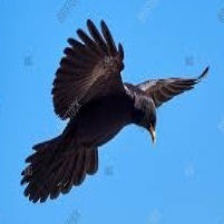
Species: ALPINE CHOUGH
Scientific name: PYRRHOCORAX GRACULUS